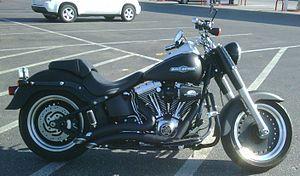
Le terme softail se réfère à des motos et des vélos qui disposent d'un système de suspension arrière à ressorts ou amortisseurs caché. Une moto Softail a l'apparence d'un cadre rigide avec des amortisseurs à ressorts dissimulés.